125th Pennsylvania Infantry Regiment

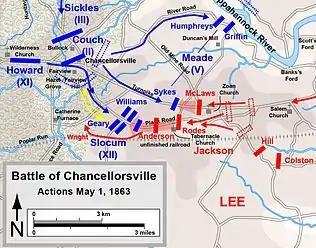
Movements of XII Corps, 2nd Division, on May 1 are indicated by yellow arrows. Map by Hal Jespersen, www.posix.com/CW

On April 27–28, the initial three corps of the Army of the Potomac began their march under the leadership of General Henry W. Slocum. They crossed the Rappahannock and Rapidan rivers as planned and began to concentrate on April 30 around the hamlet of Chancellorsville, which was little more than a single large, brick mansion at the junction of the Orange Turnpike and Orange Plank Road.